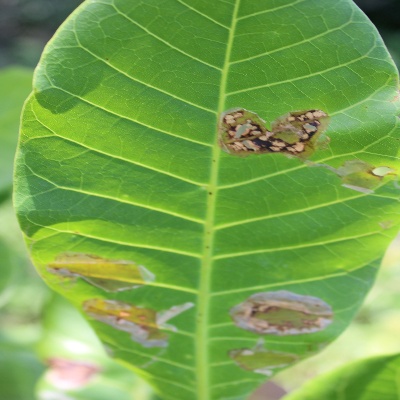
Crop: Cashew
Condition: leaf miner